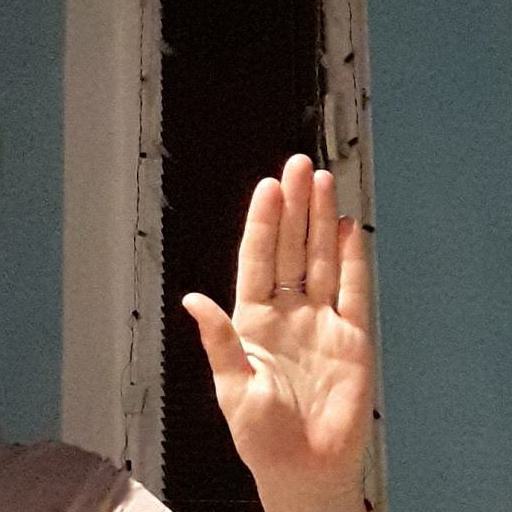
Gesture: stop